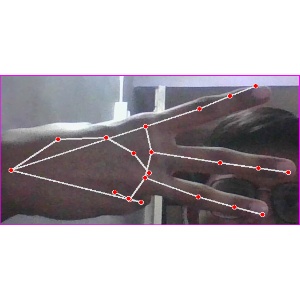
अक्षर: भ